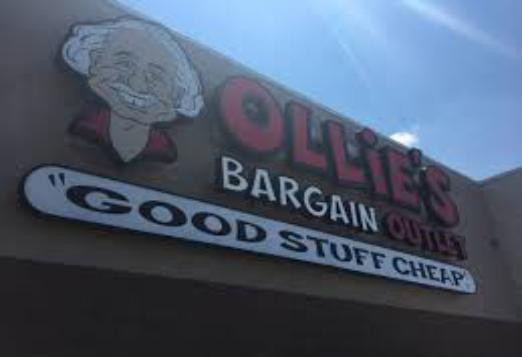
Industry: Others